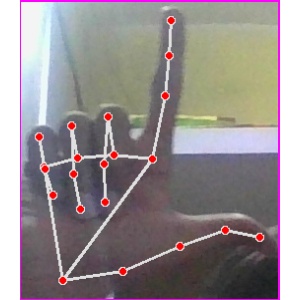
अक्षर: ल